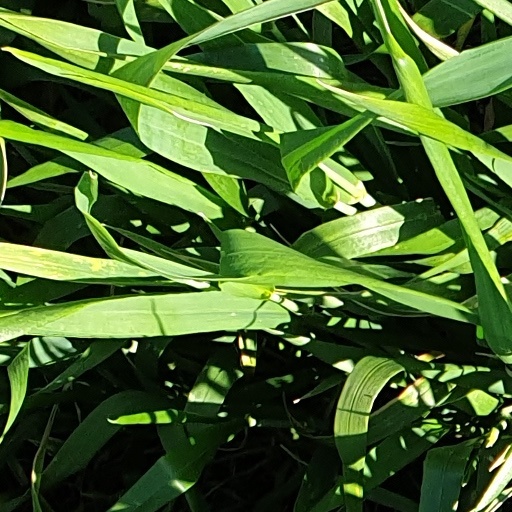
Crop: wheat